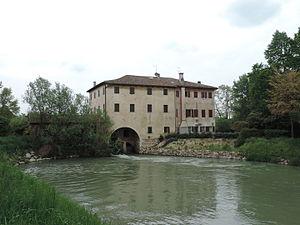
Le Dese est un fleuve de résurgence de Vénétie centrale, en Italie du nord.